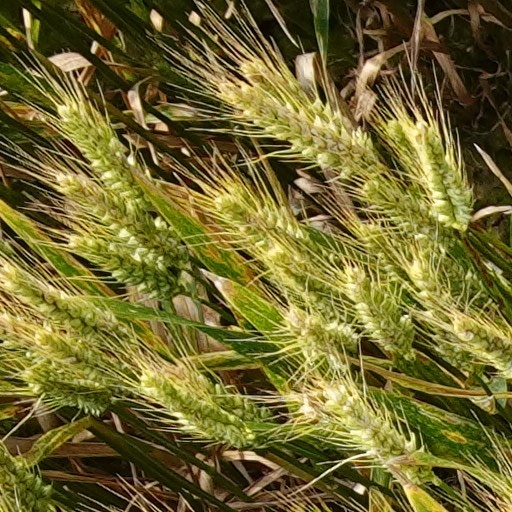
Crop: wheat